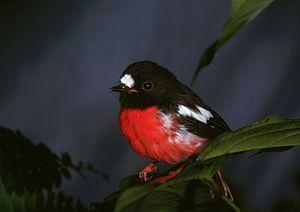
Le Miro écarlate est une espèce de passereaux de la famille des Petroicidae originaire d'Australasie. Il ressemble au Miro boodang et jusqu'à récemment, les deux espèces ont été considérées comme conspécifiques jusqu'à leur éclatement en 1999 par Schodde et Mason. Cette espèce est actuellement constituée de 14 sous-espèces. Celles-ci affichent des variations considérables en plumage, préférences alimentaires et habitat.